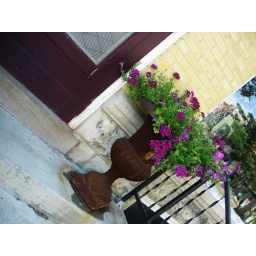
pretty flower pot in Cedarburg, WI